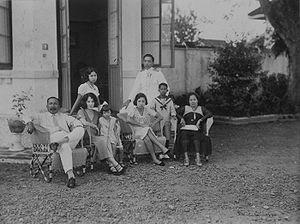
Les Indes orientales néerlandaises, souvent abrégées en Indes néerlandaises, est le nom que les Pays-Bas donnaient à l'ensemble des îles qu'ils contrôlaient en Asie du Sud-Est de 1800 jusqu'à la Seconde Guerre mondiale. Le 17 août 1945, celles-ci proclament leur indépendance sous le nom de république d'Indonésie. Les Pays-Bas ne reconnaissent cette indépendance que le 27 décembre 1949, au terme d'une période de conflit armé et diplomatique que les Indonésiens appellent Revolusi.